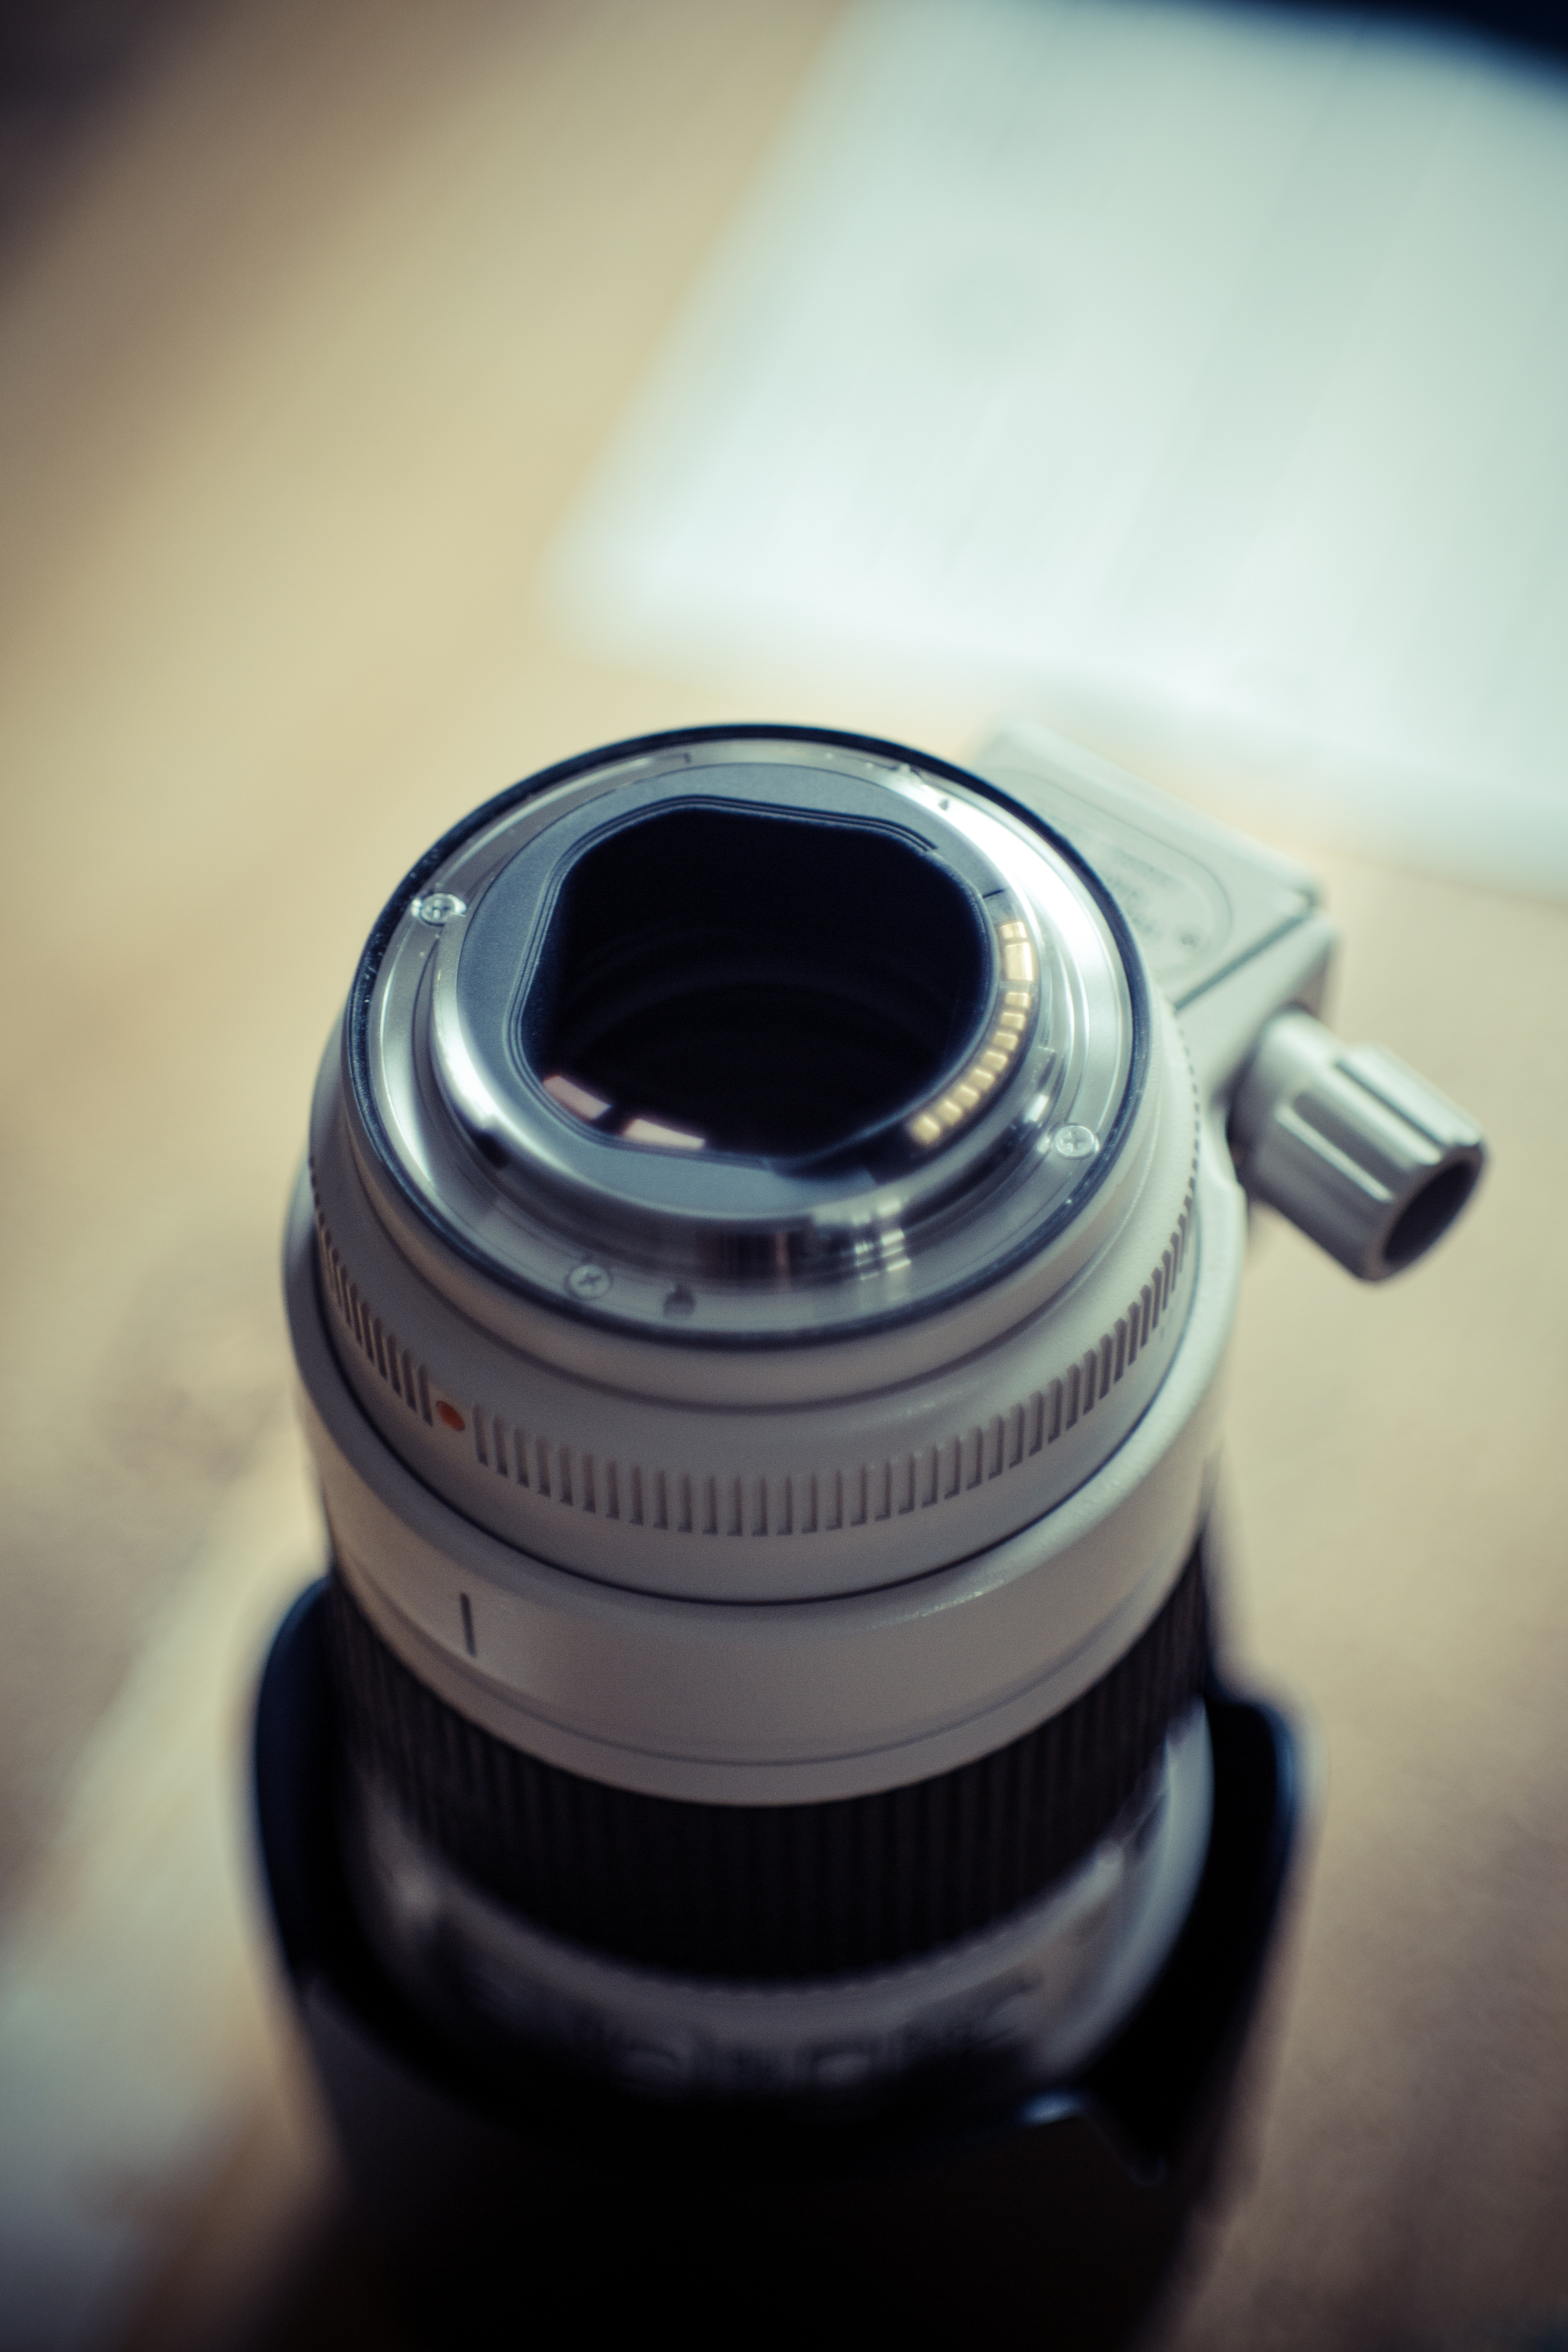
blur, technology, camera, photography, green, lens, equipment, electrical, color, metal, blue, professional, profession, black, still life, close up, product, reflex camera, digital camera, focus, electronics, eye, media, contemporary, camera lens, fisheye lens, digital slr, single lens reflex camera, cameras optics, teleconverter